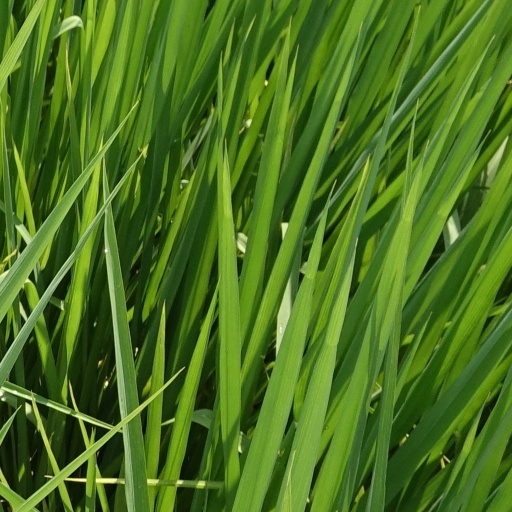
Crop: rice